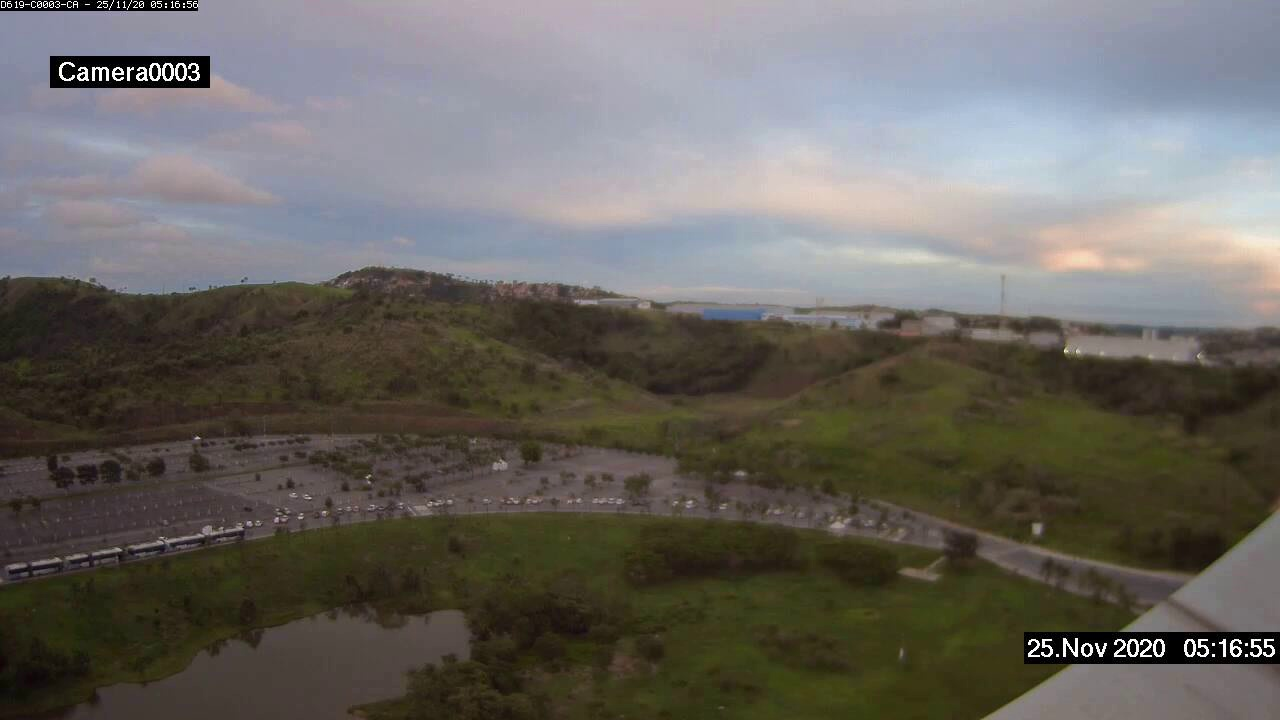
Fire: no
Smoke: no